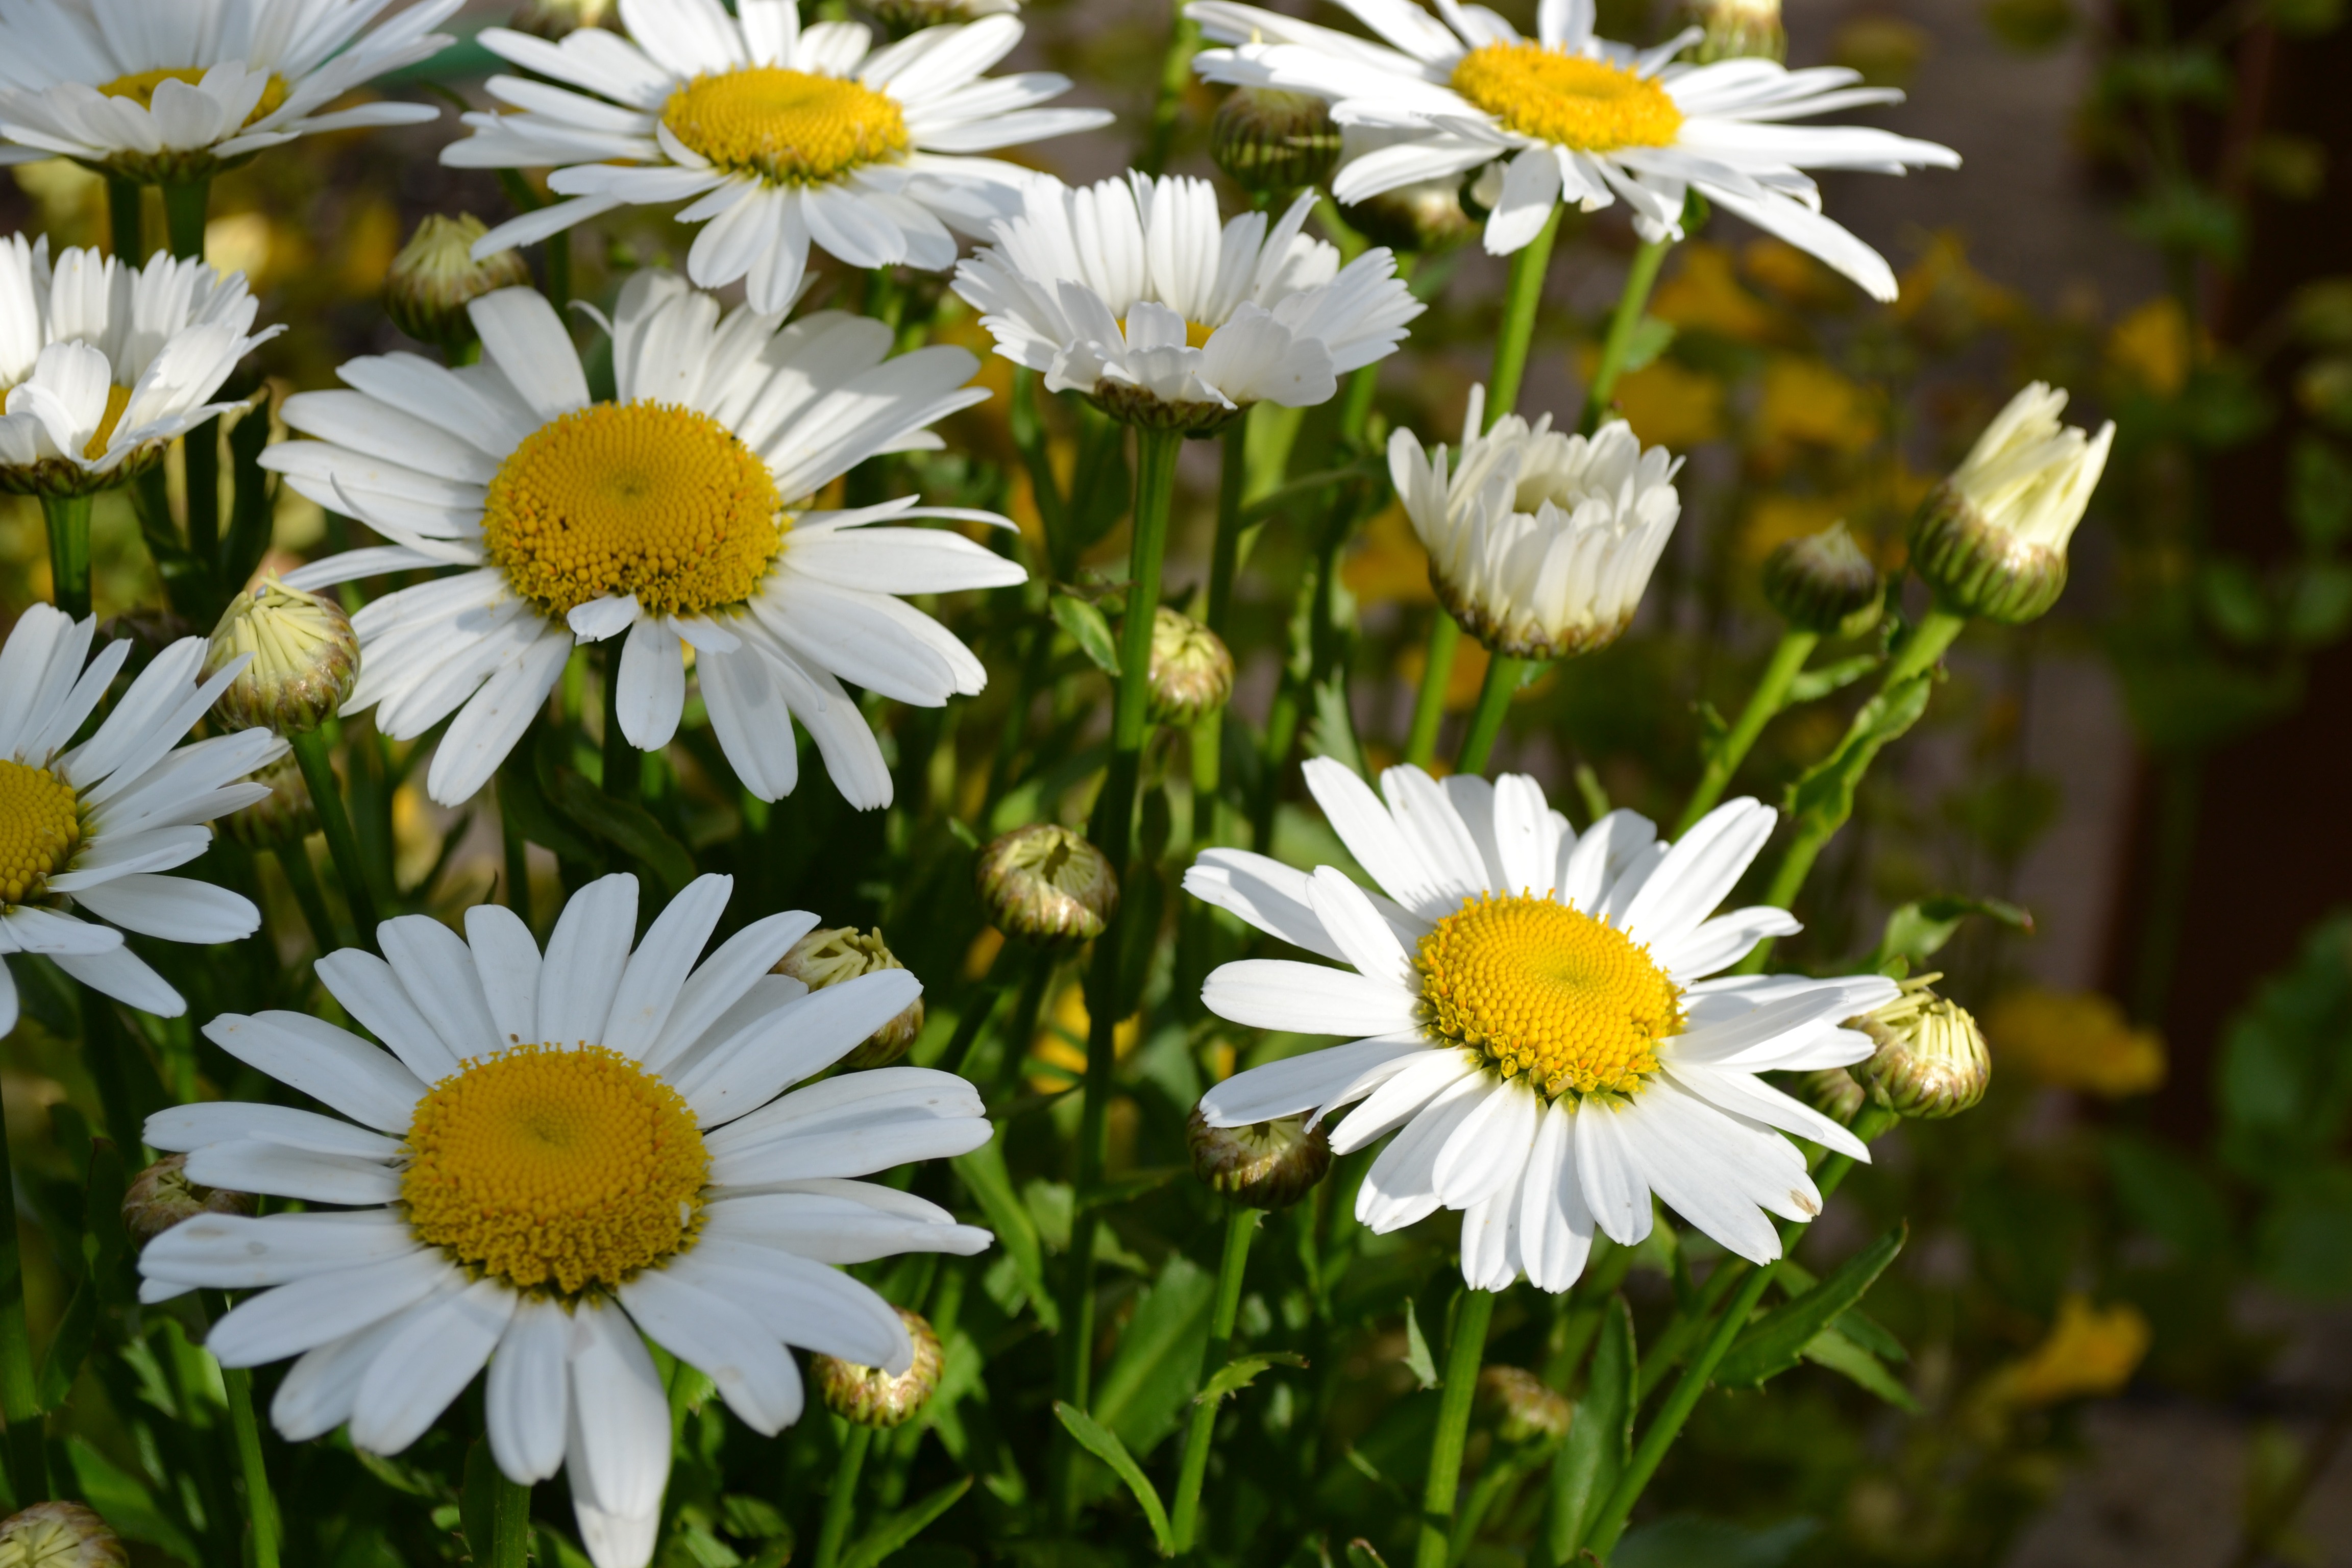
nature, growth, plant, white, meadow, flower, petal, floral, daisy, wild, environment, spring, green, herb, natural, fresh, botany, blooming, flora, plants, wildflower, flowers, dense, cheerful, leaves, leafy, gardening, petals, stems, bright, blossoms, growing, daisies, soft, gardens, delicate, blooms, thick, bunch of flowers, flowering, flowering plant, daisy family, oxeye daisy, annual plant, land plant, chamaemelum nobile, marguerite daisy, tanacetum parthenium